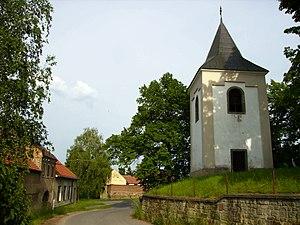
Vykáň est une commune du district de Nymburk, dans la région de Bohême-Centrale, en République tchèque. Sa population s'élevait à 401 habitants en 2020.